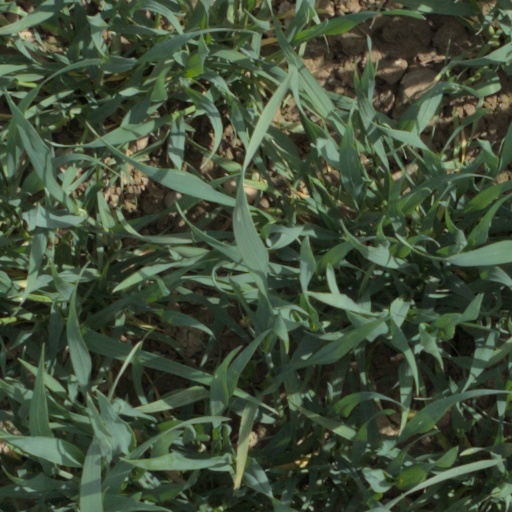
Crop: wheat